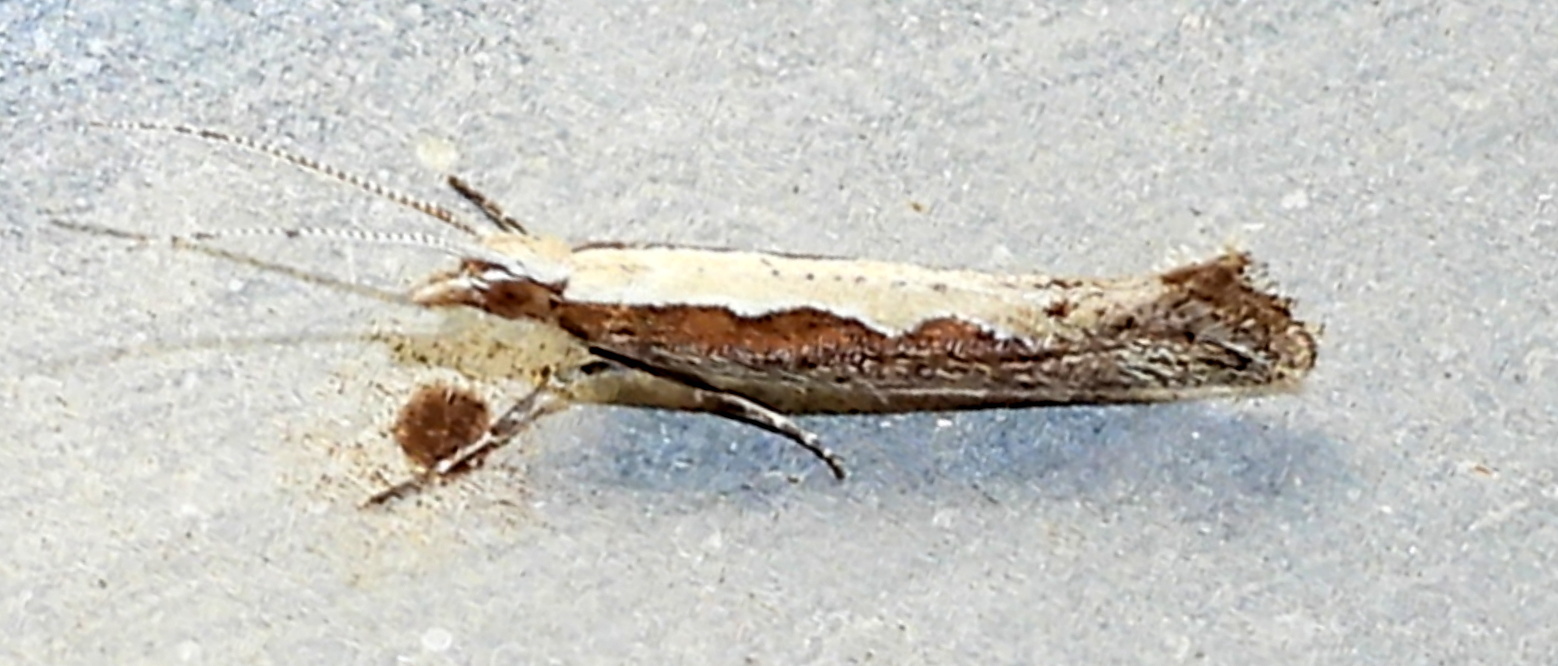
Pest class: diamondback_moth